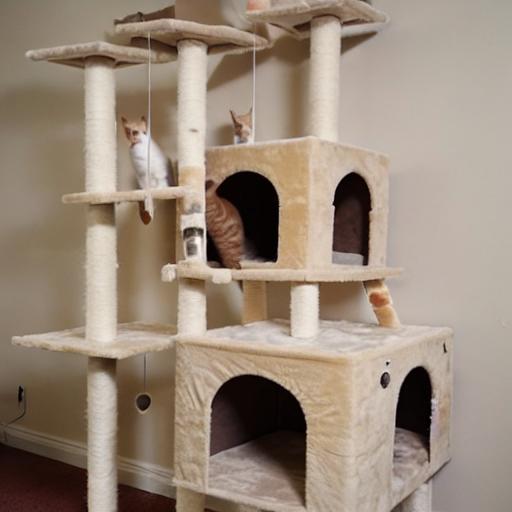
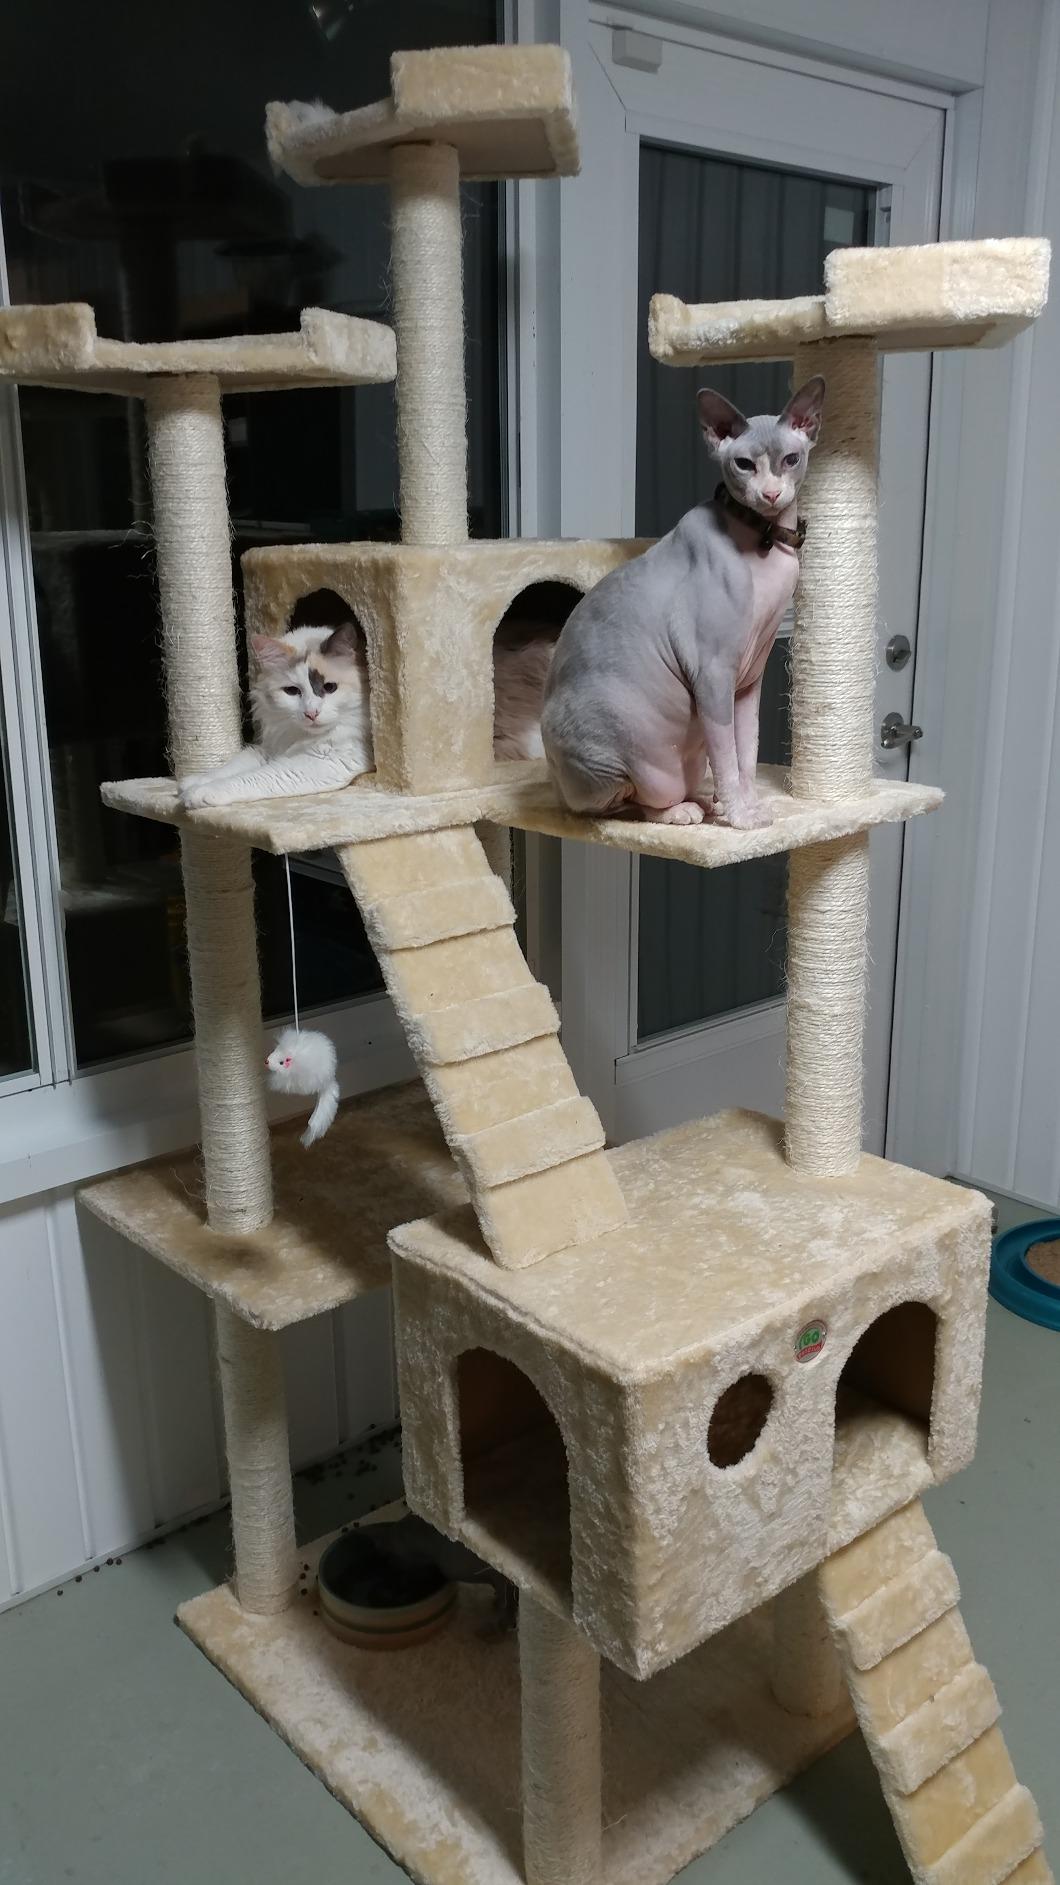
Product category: items_cat tree
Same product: no